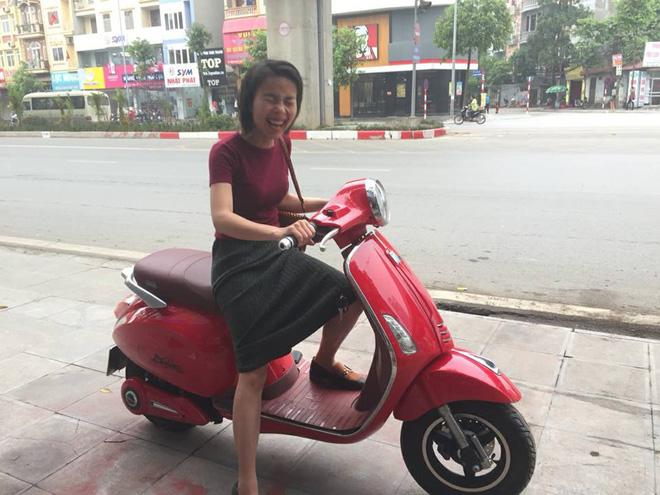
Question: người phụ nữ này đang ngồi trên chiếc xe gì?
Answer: cô ấy ngồi trên chiếc xe tay ga màu đỏ